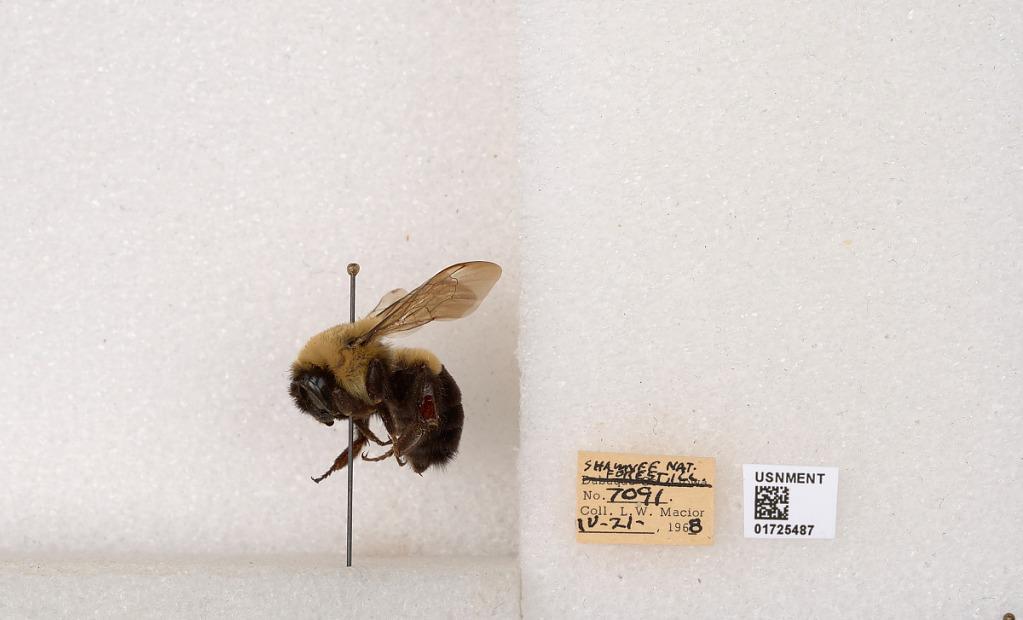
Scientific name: Bombus impatiens Cresson
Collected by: L. Macior
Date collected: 1968-4-21
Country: United States
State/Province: Illinois
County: Johnson
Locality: Shawnee National Forest
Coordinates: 37.5114, -88.8011